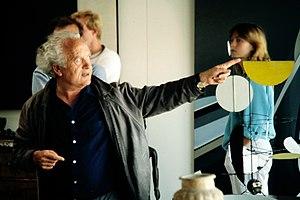
Fritz Haller, né le 23 octobre 1924 à Soleure et mort le 15 octobre 2012 à Berne, est un architecte et designer suisse.